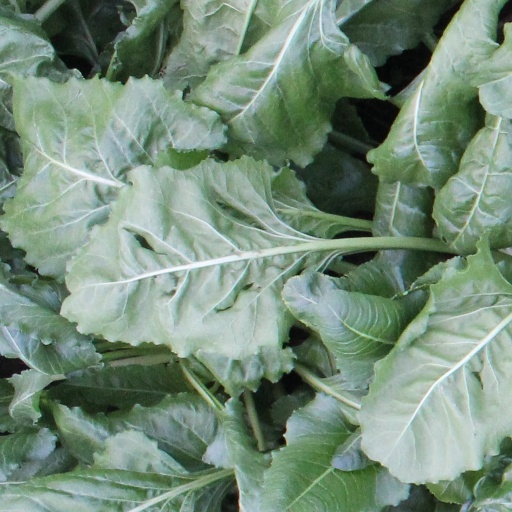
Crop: sugar beet